Michael Martin Clancy

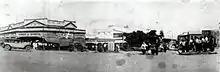
Funeral procession in Innisfail

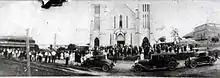
Cars outside Mother of Good Counsel Church

In 1931, the parishioners decided to build a retaining wall to reinforce the grounds of Mother of Good Counsel Church. While digging a trench as part of the effort, Father Clancy suffered a stroke and collapsed. He died in hospital on 20 May 1931. Permission was given for Father Clancy to be buried in the church as a tribute to a man who had tirelessly served not only his parishioners but also the people of the whole Johnstone River District.